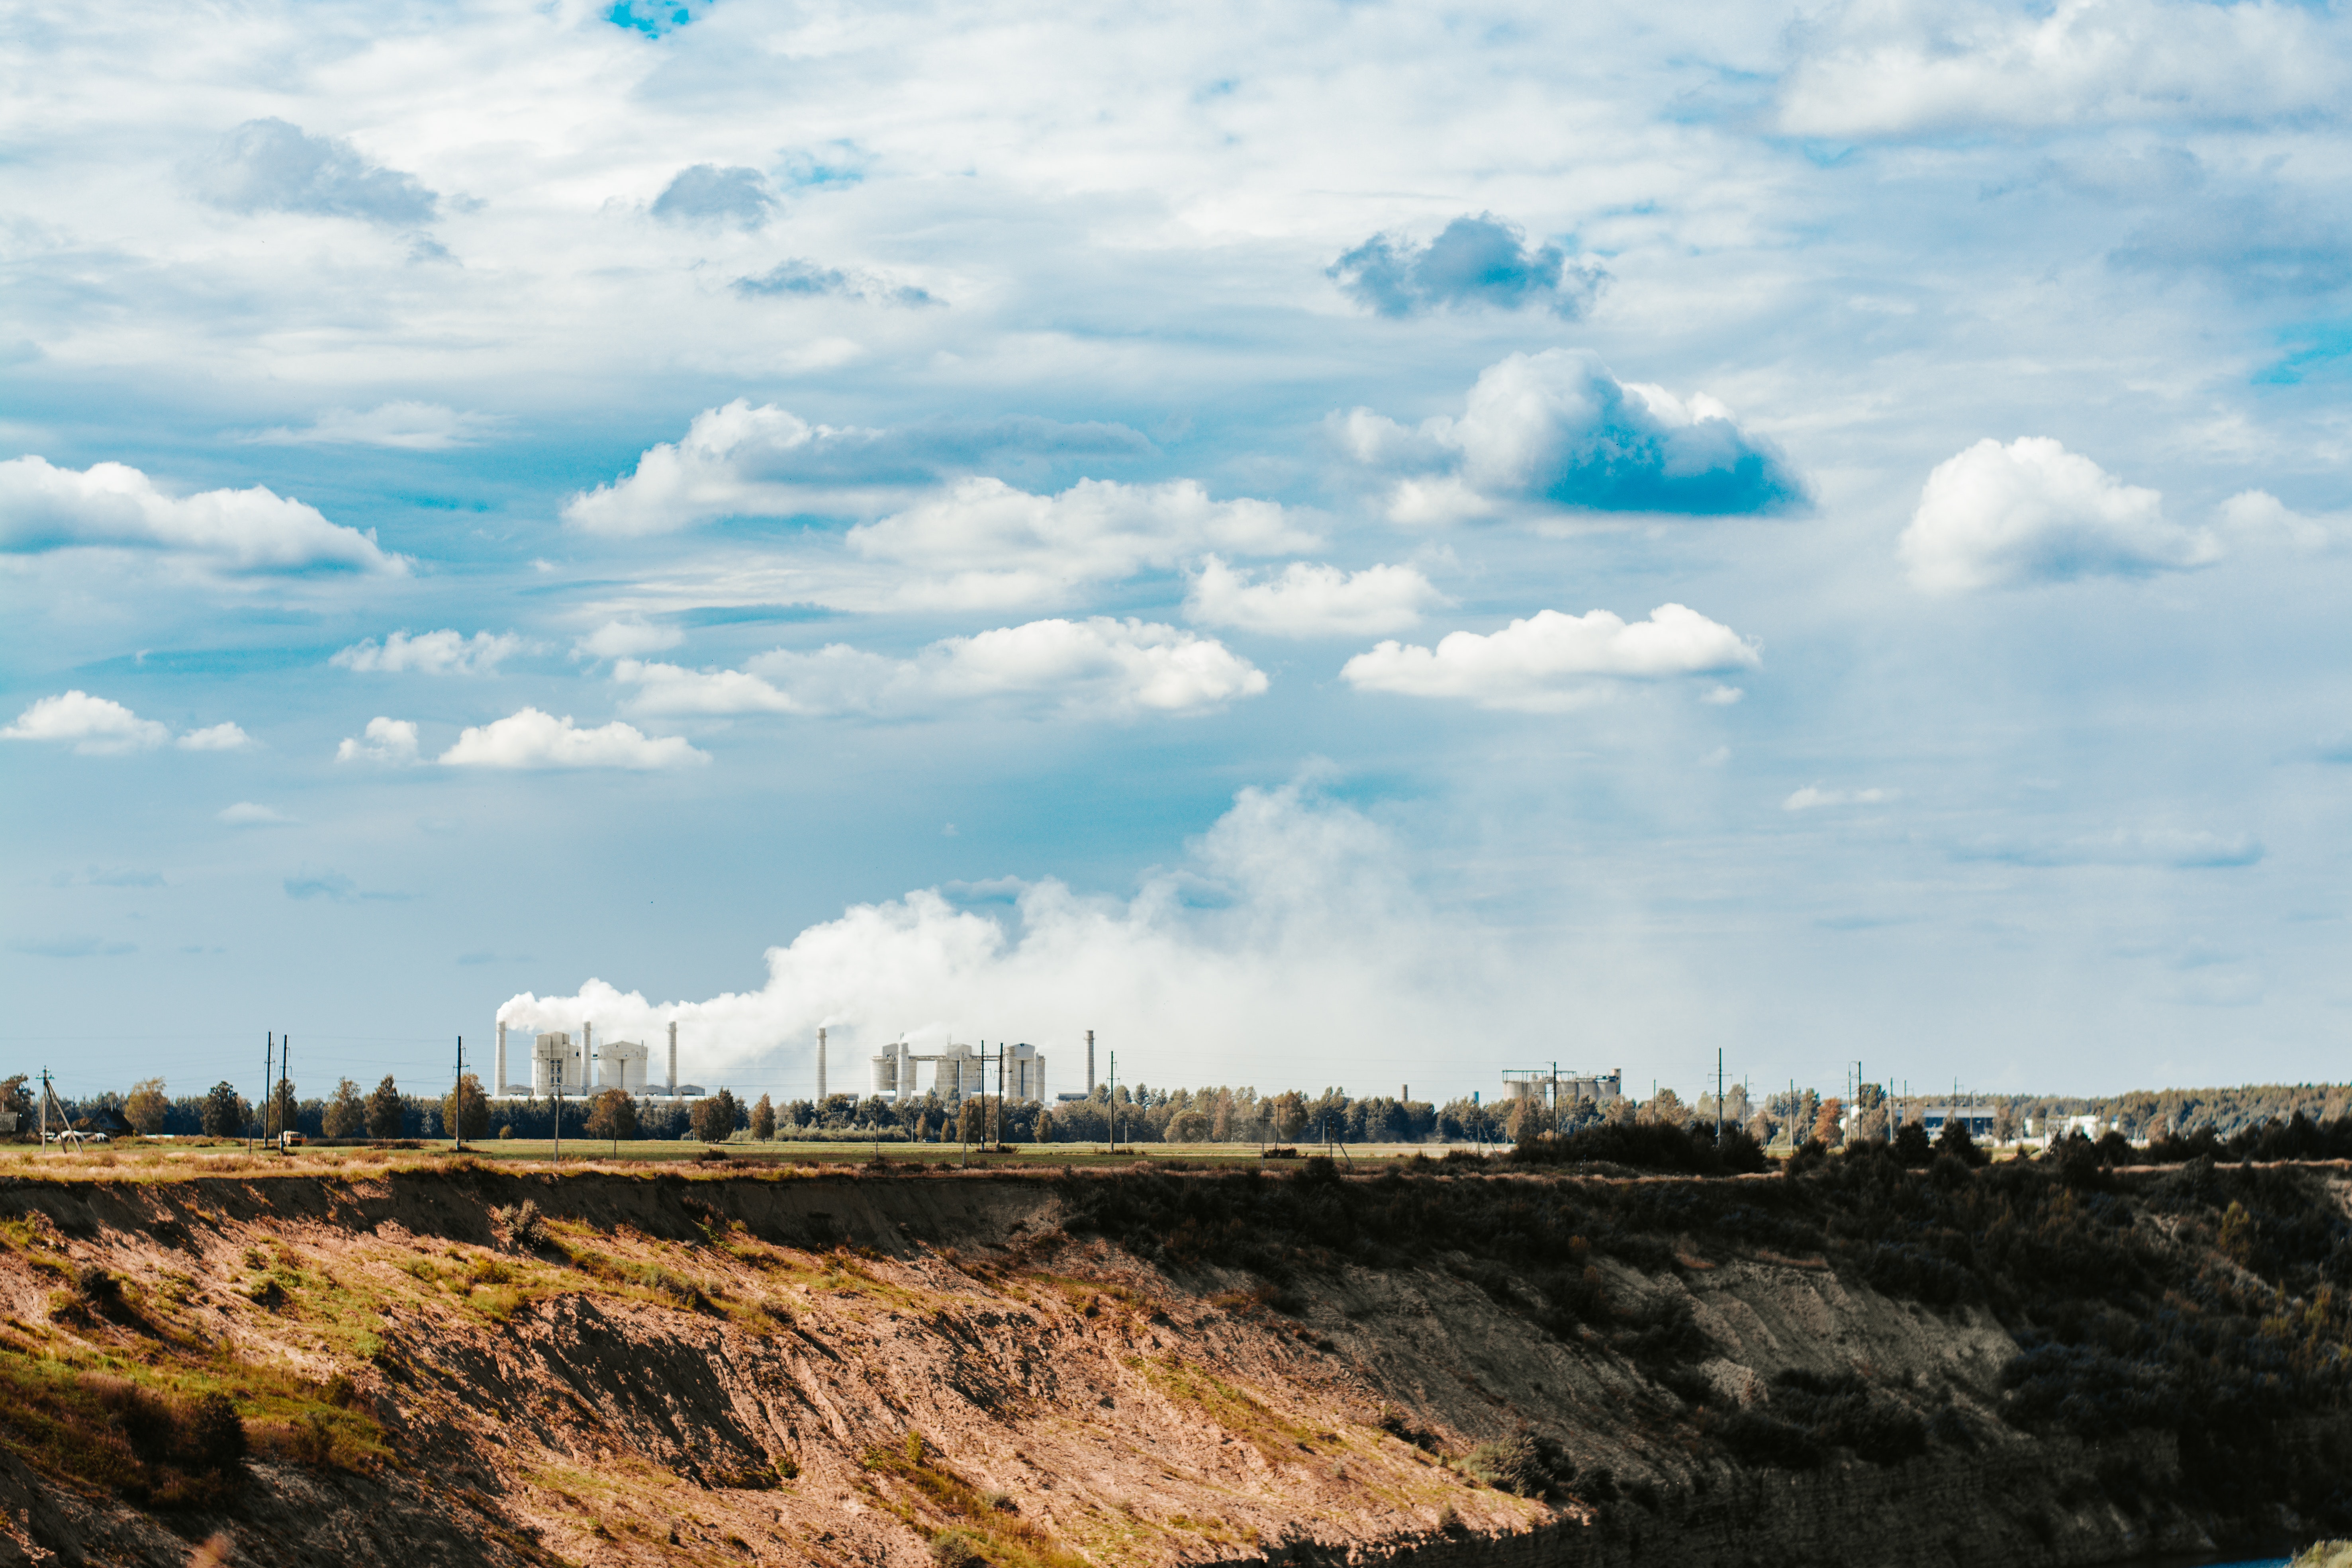
sky, cloud, horizon, field, cumulus, daytime, meteorological phenomenon, rural area, tree, landscape, ecoregion, plain, grass, panorama, prairie, grassland, hill